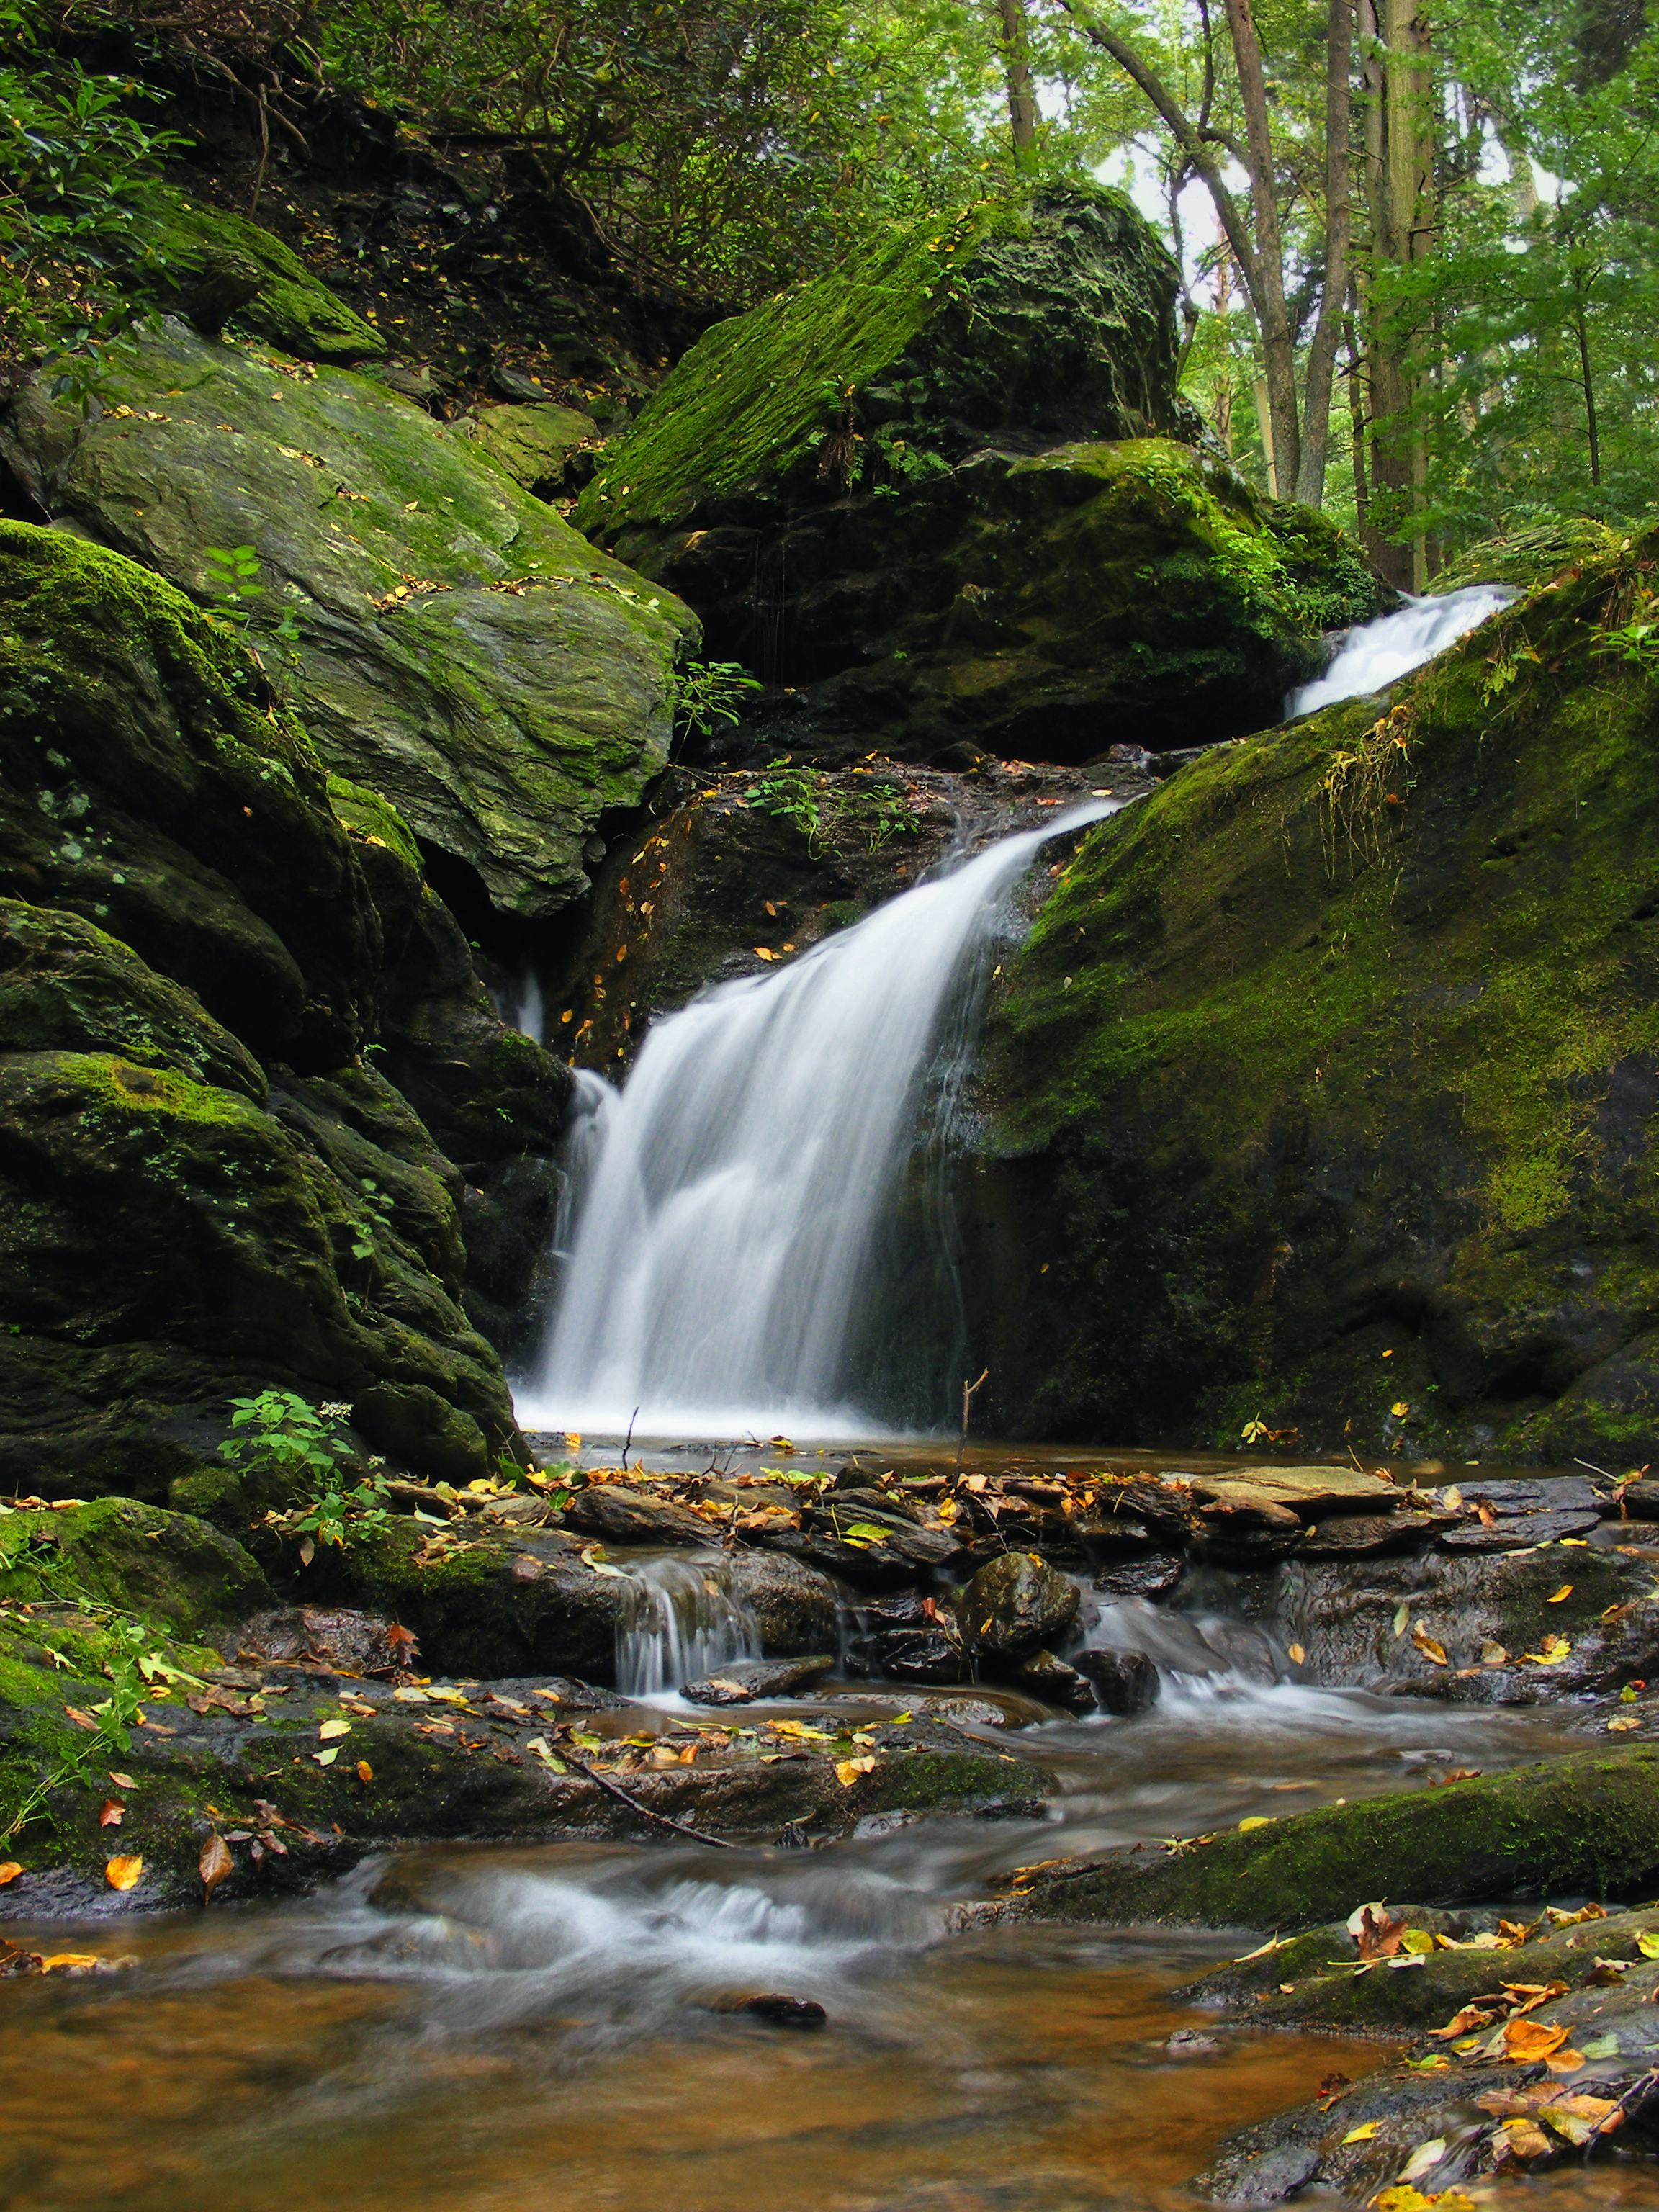
landscape, tree, water, nature, forest, waterfall, creek, hiking, leaf, river, stream, autumn, rapid, body of water, trees, creativecommons, rainforest, falls, deciduous, lowlight, ravine, pennsylvania, oldgrowthforest, riverhills, yorkcounty, masondixontrail, oaklandrun, wasserfall, woodland, water feature, watercourse